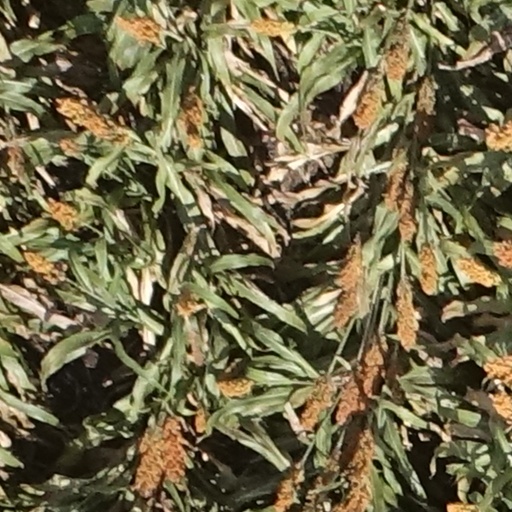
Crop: sorghum